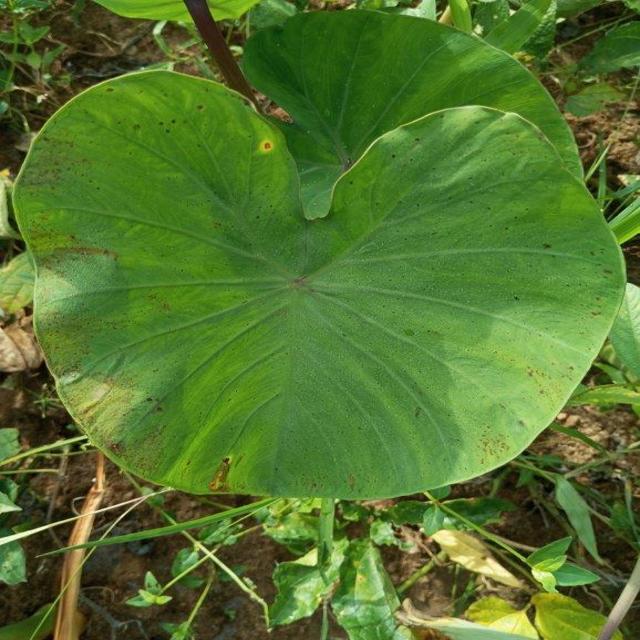
Label: Healthy